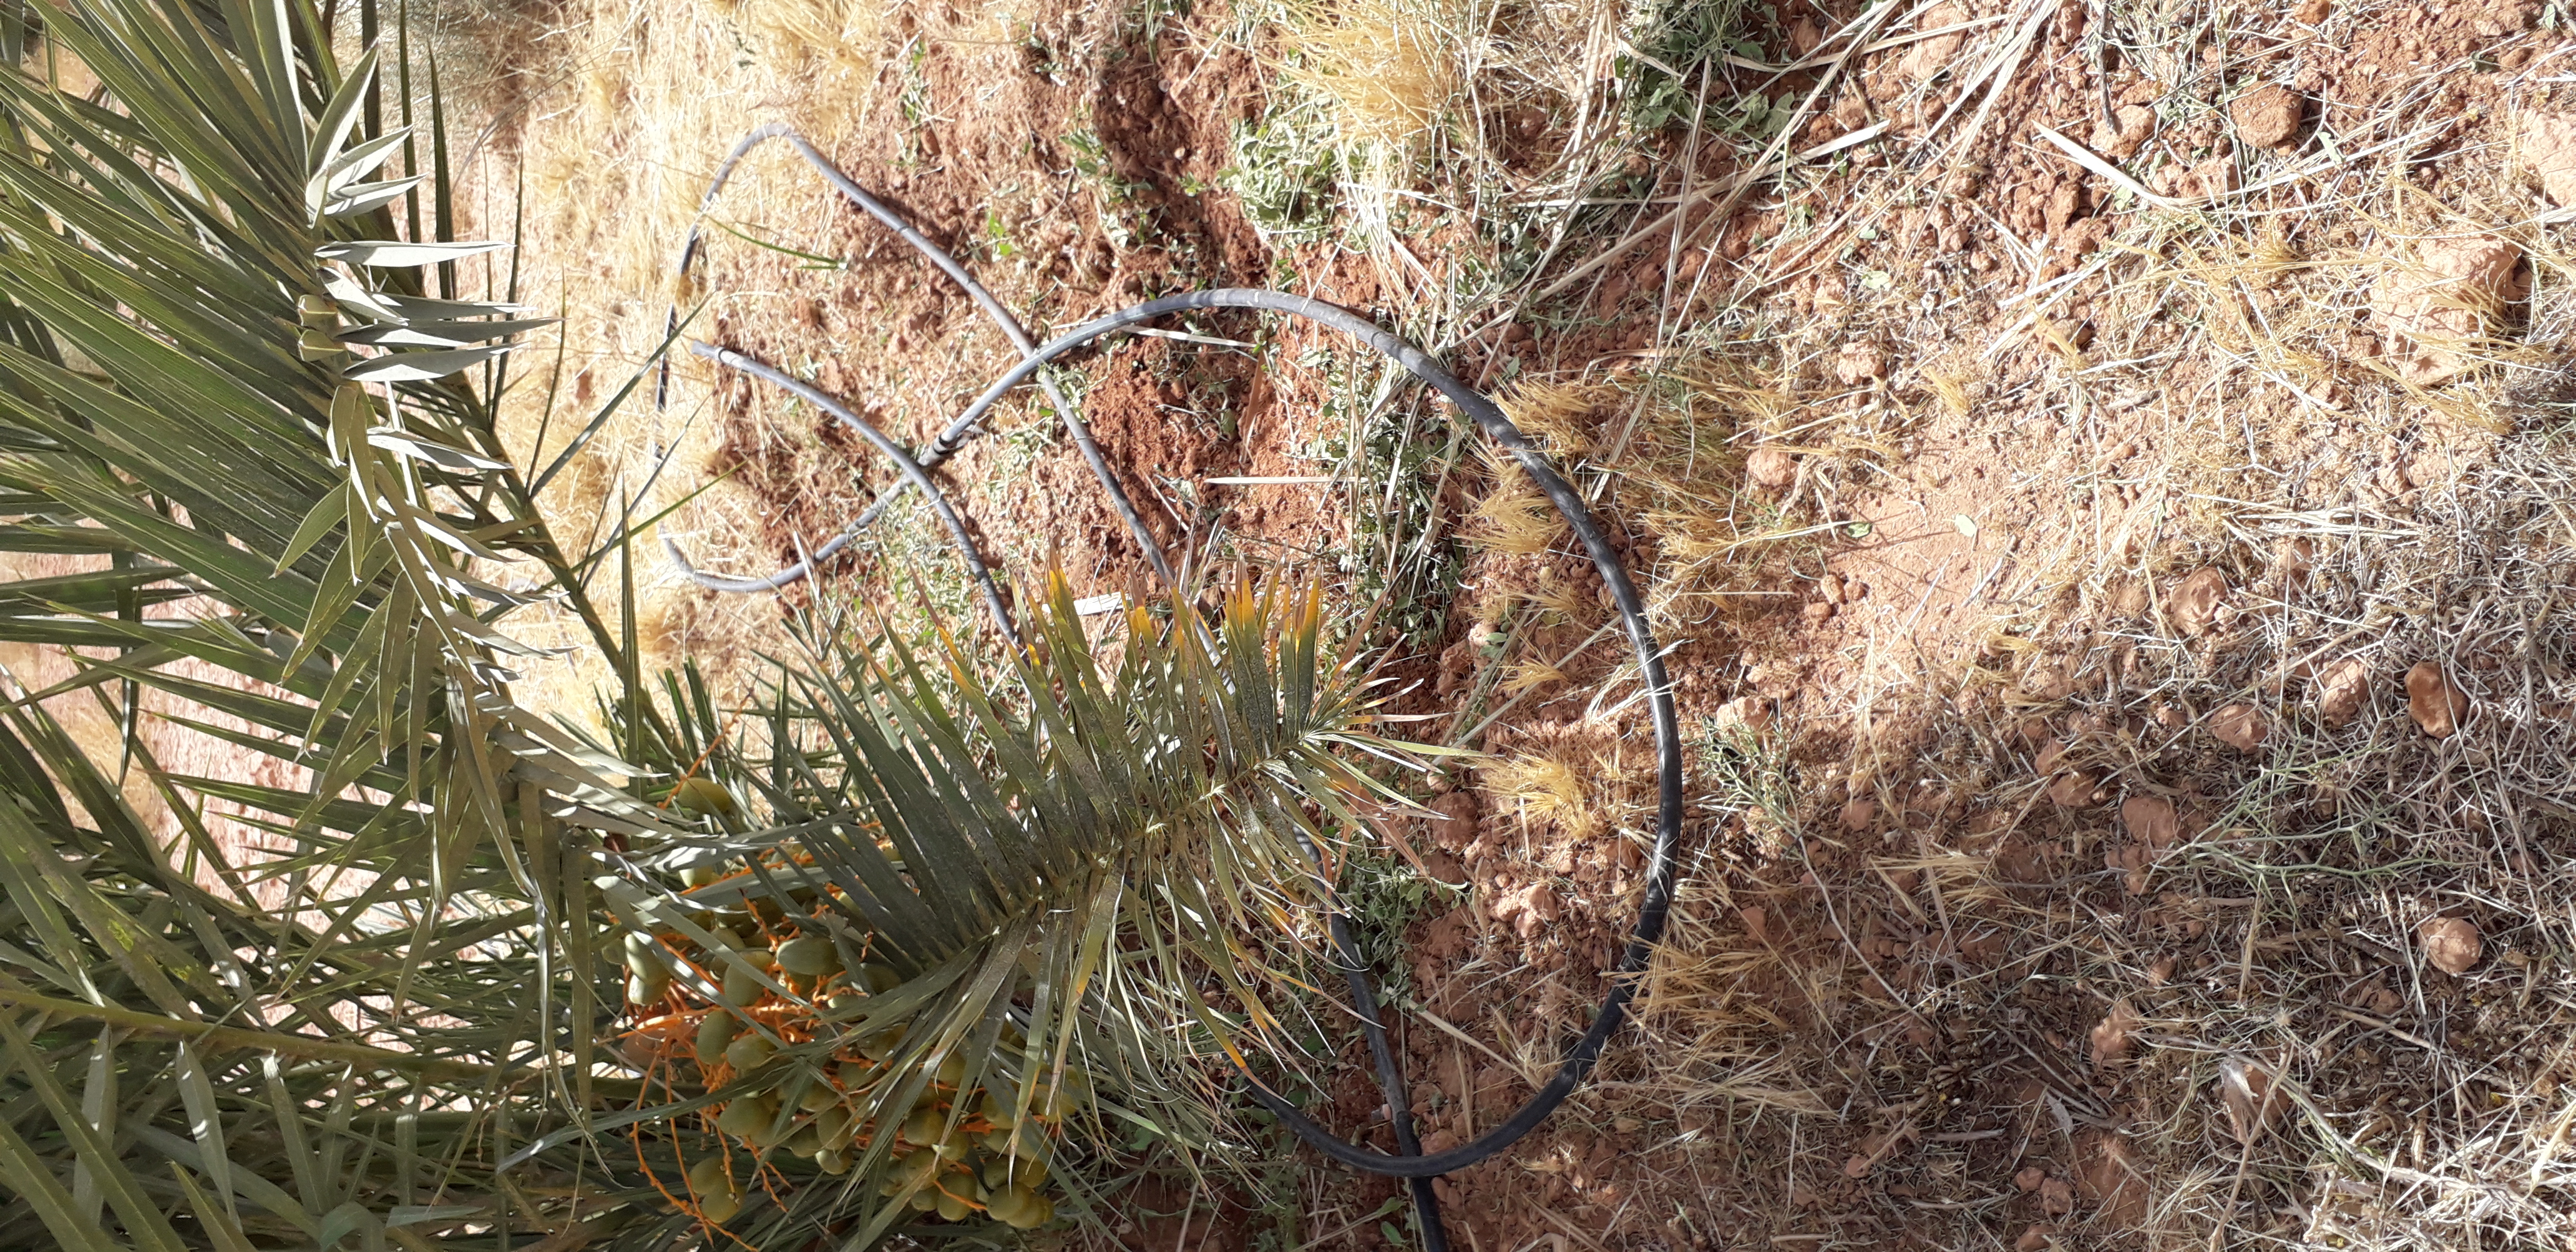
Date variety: Boufagous